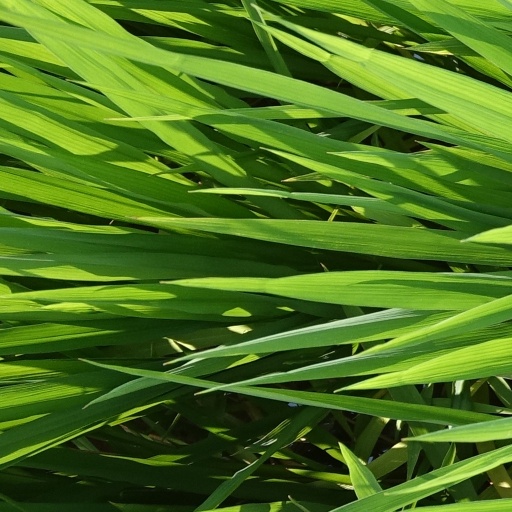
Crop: rice